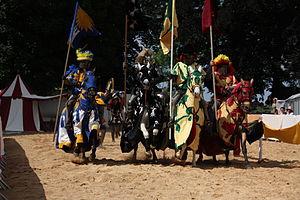
Le Tournoi des bannis Festival médiéval de Montluçon This file was uploaded with Commonist. Personality rights warning This work depicts one or more identifiable persons. The use of depictions of living or deceased persons may be restricted by laws regarding personality rights. The extent of these restrictions depends on jurisdiction. Personality rights restrictions apply independently of copyright. Before using this content, please ensure that the intended use does not infringe any personality rights under applicable laws. You are solely responsible for ensuring that you do not infringe someone else's personality rights. See our general disclaimer.